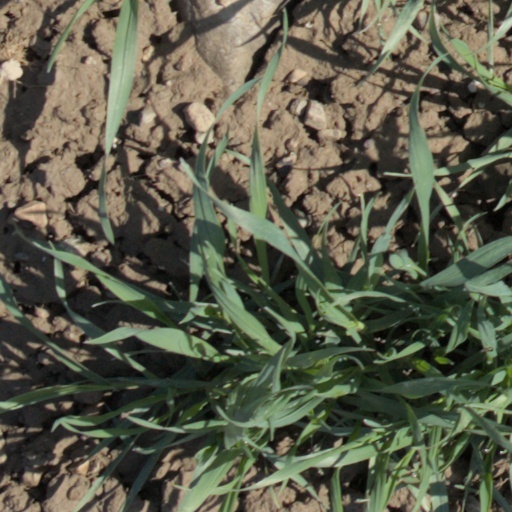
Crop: wheat